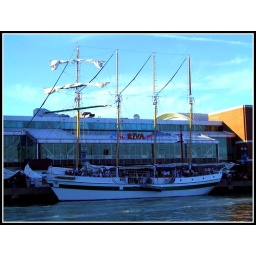
Navy Pier in Chicago - Boat ride on chicago river and lake michigan